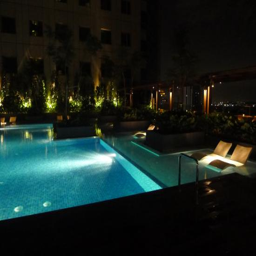
night view of the pool - can be seen at right